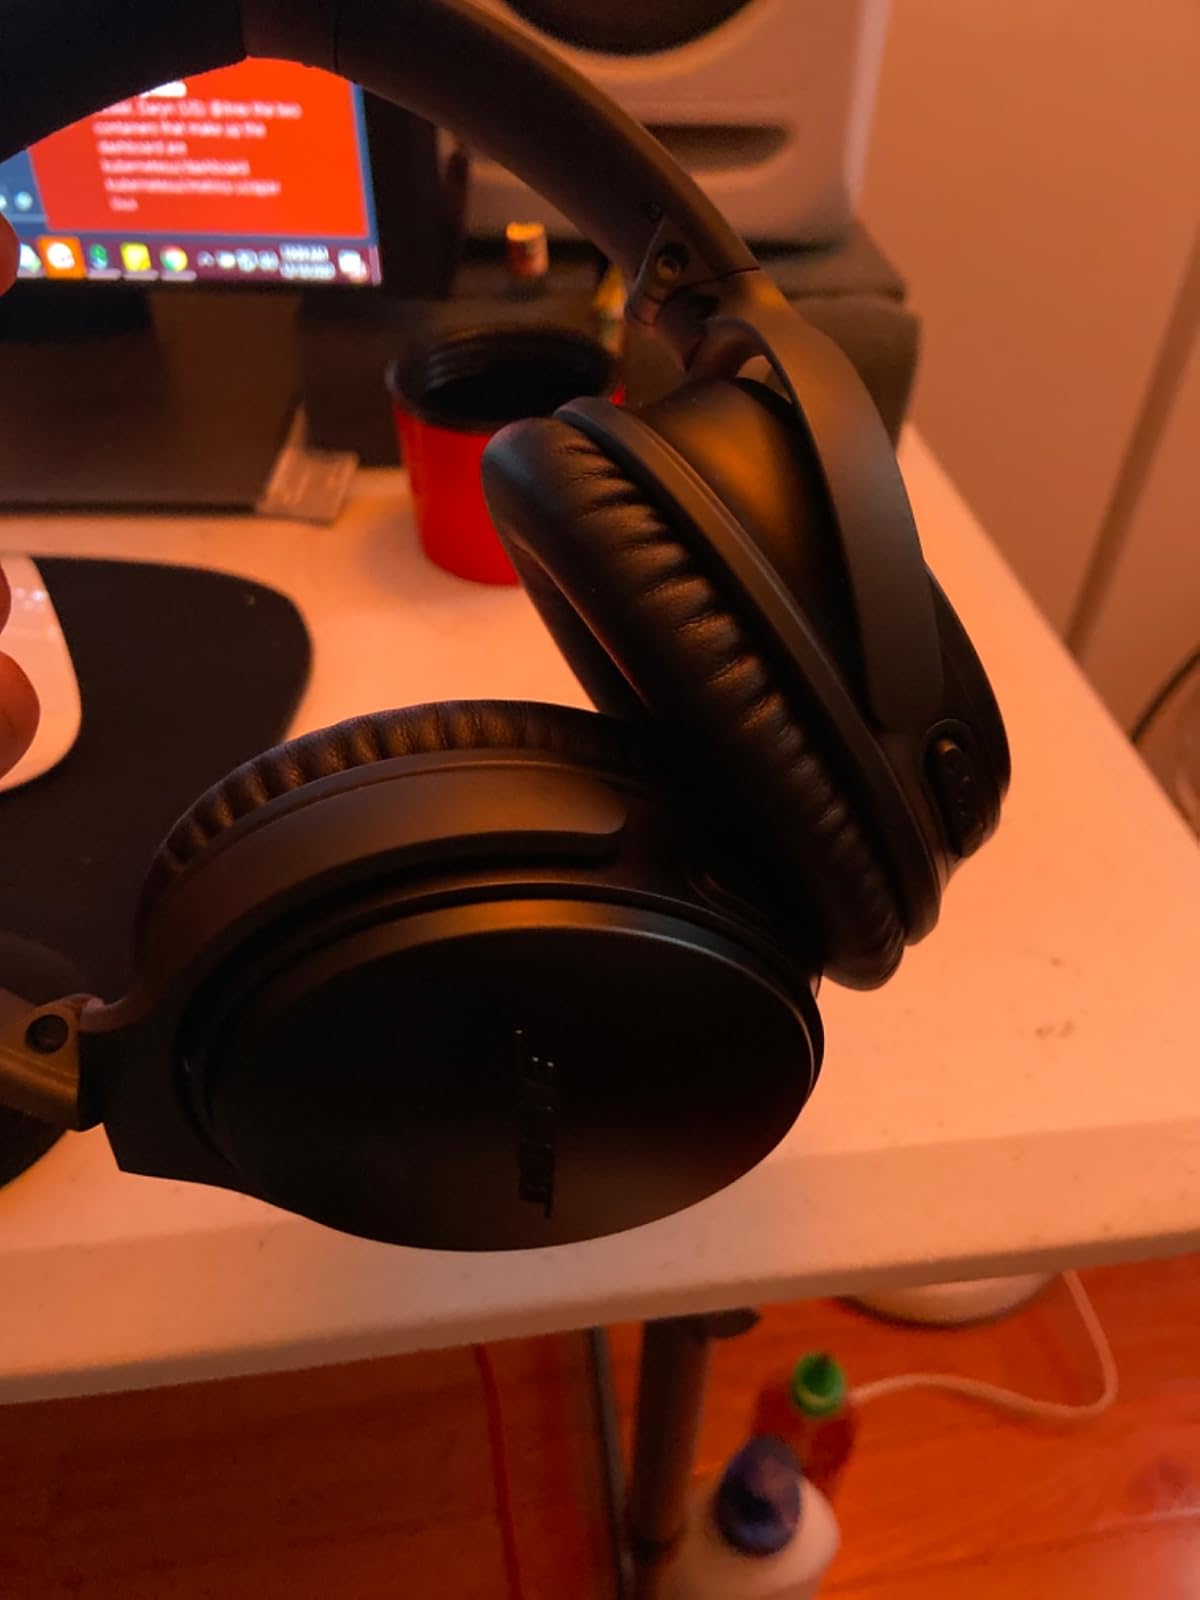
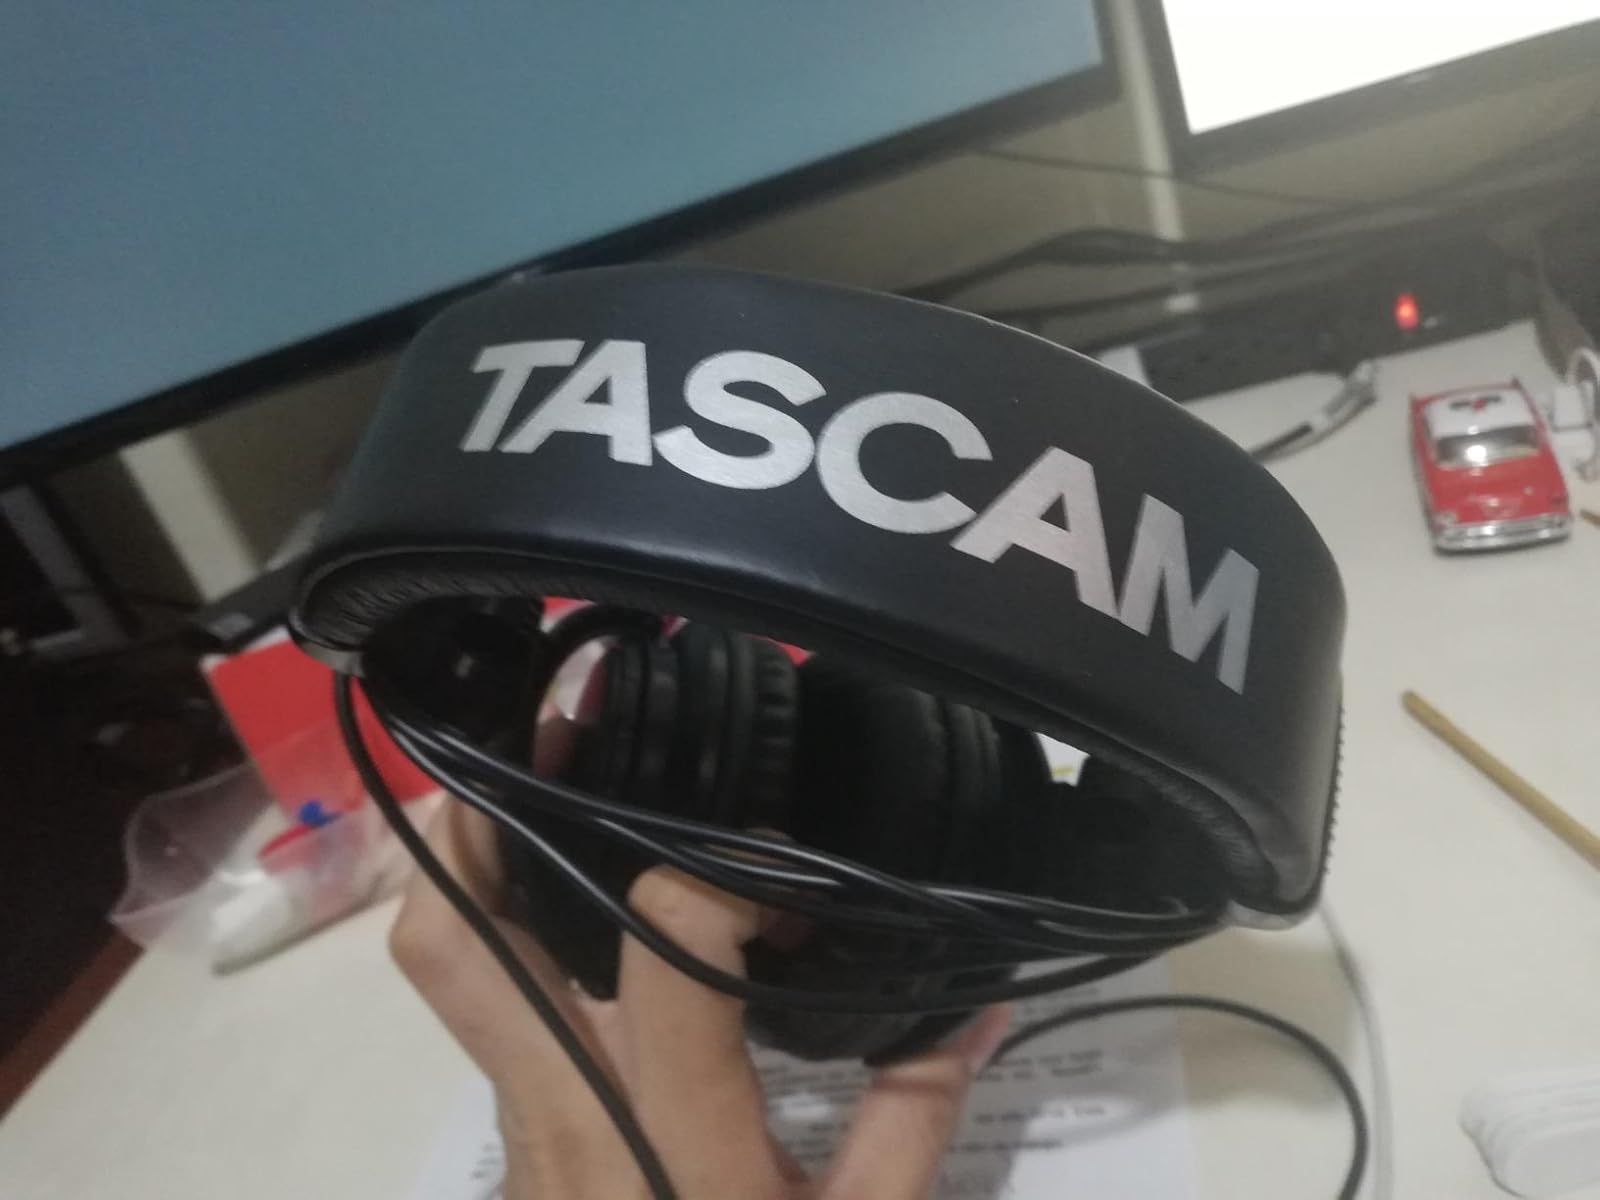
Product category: headphones
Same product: no